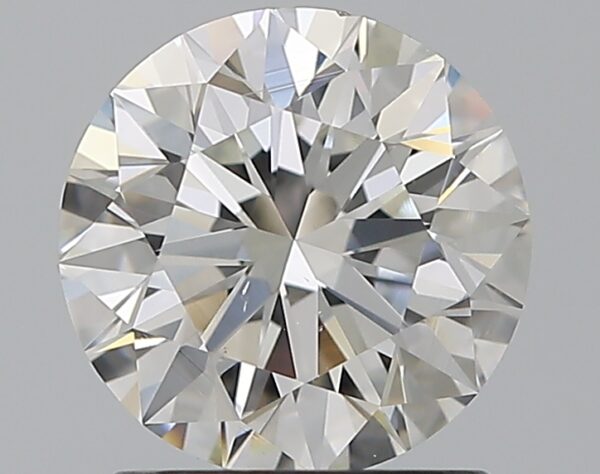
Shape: round
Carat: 1.29
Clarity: VS2
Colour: G
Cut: EX
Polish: EX
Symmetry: EX
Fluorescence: N
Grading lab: GIA
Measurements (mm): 6.88 x 6.92 x 4.34